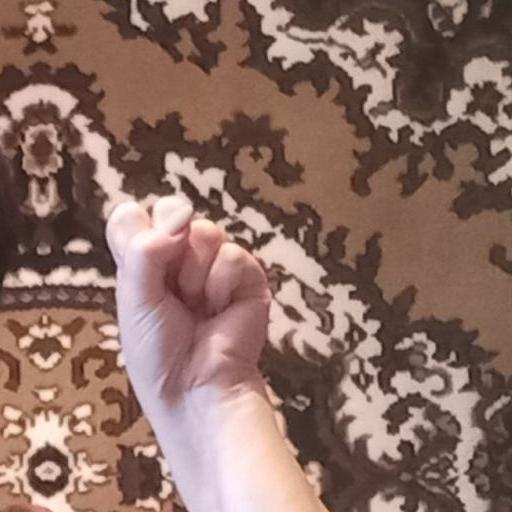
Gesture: fist